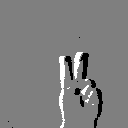
ASL letter: v